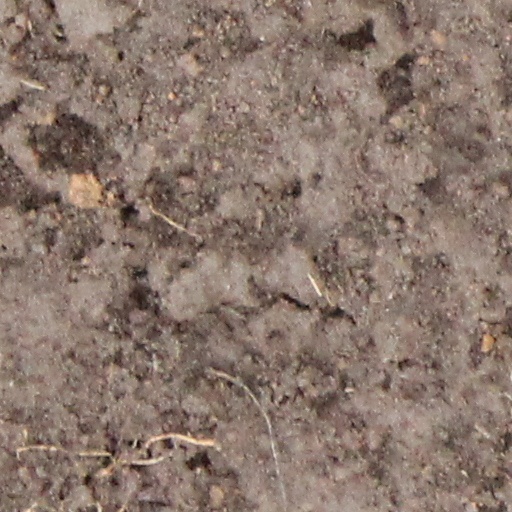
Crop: wheat